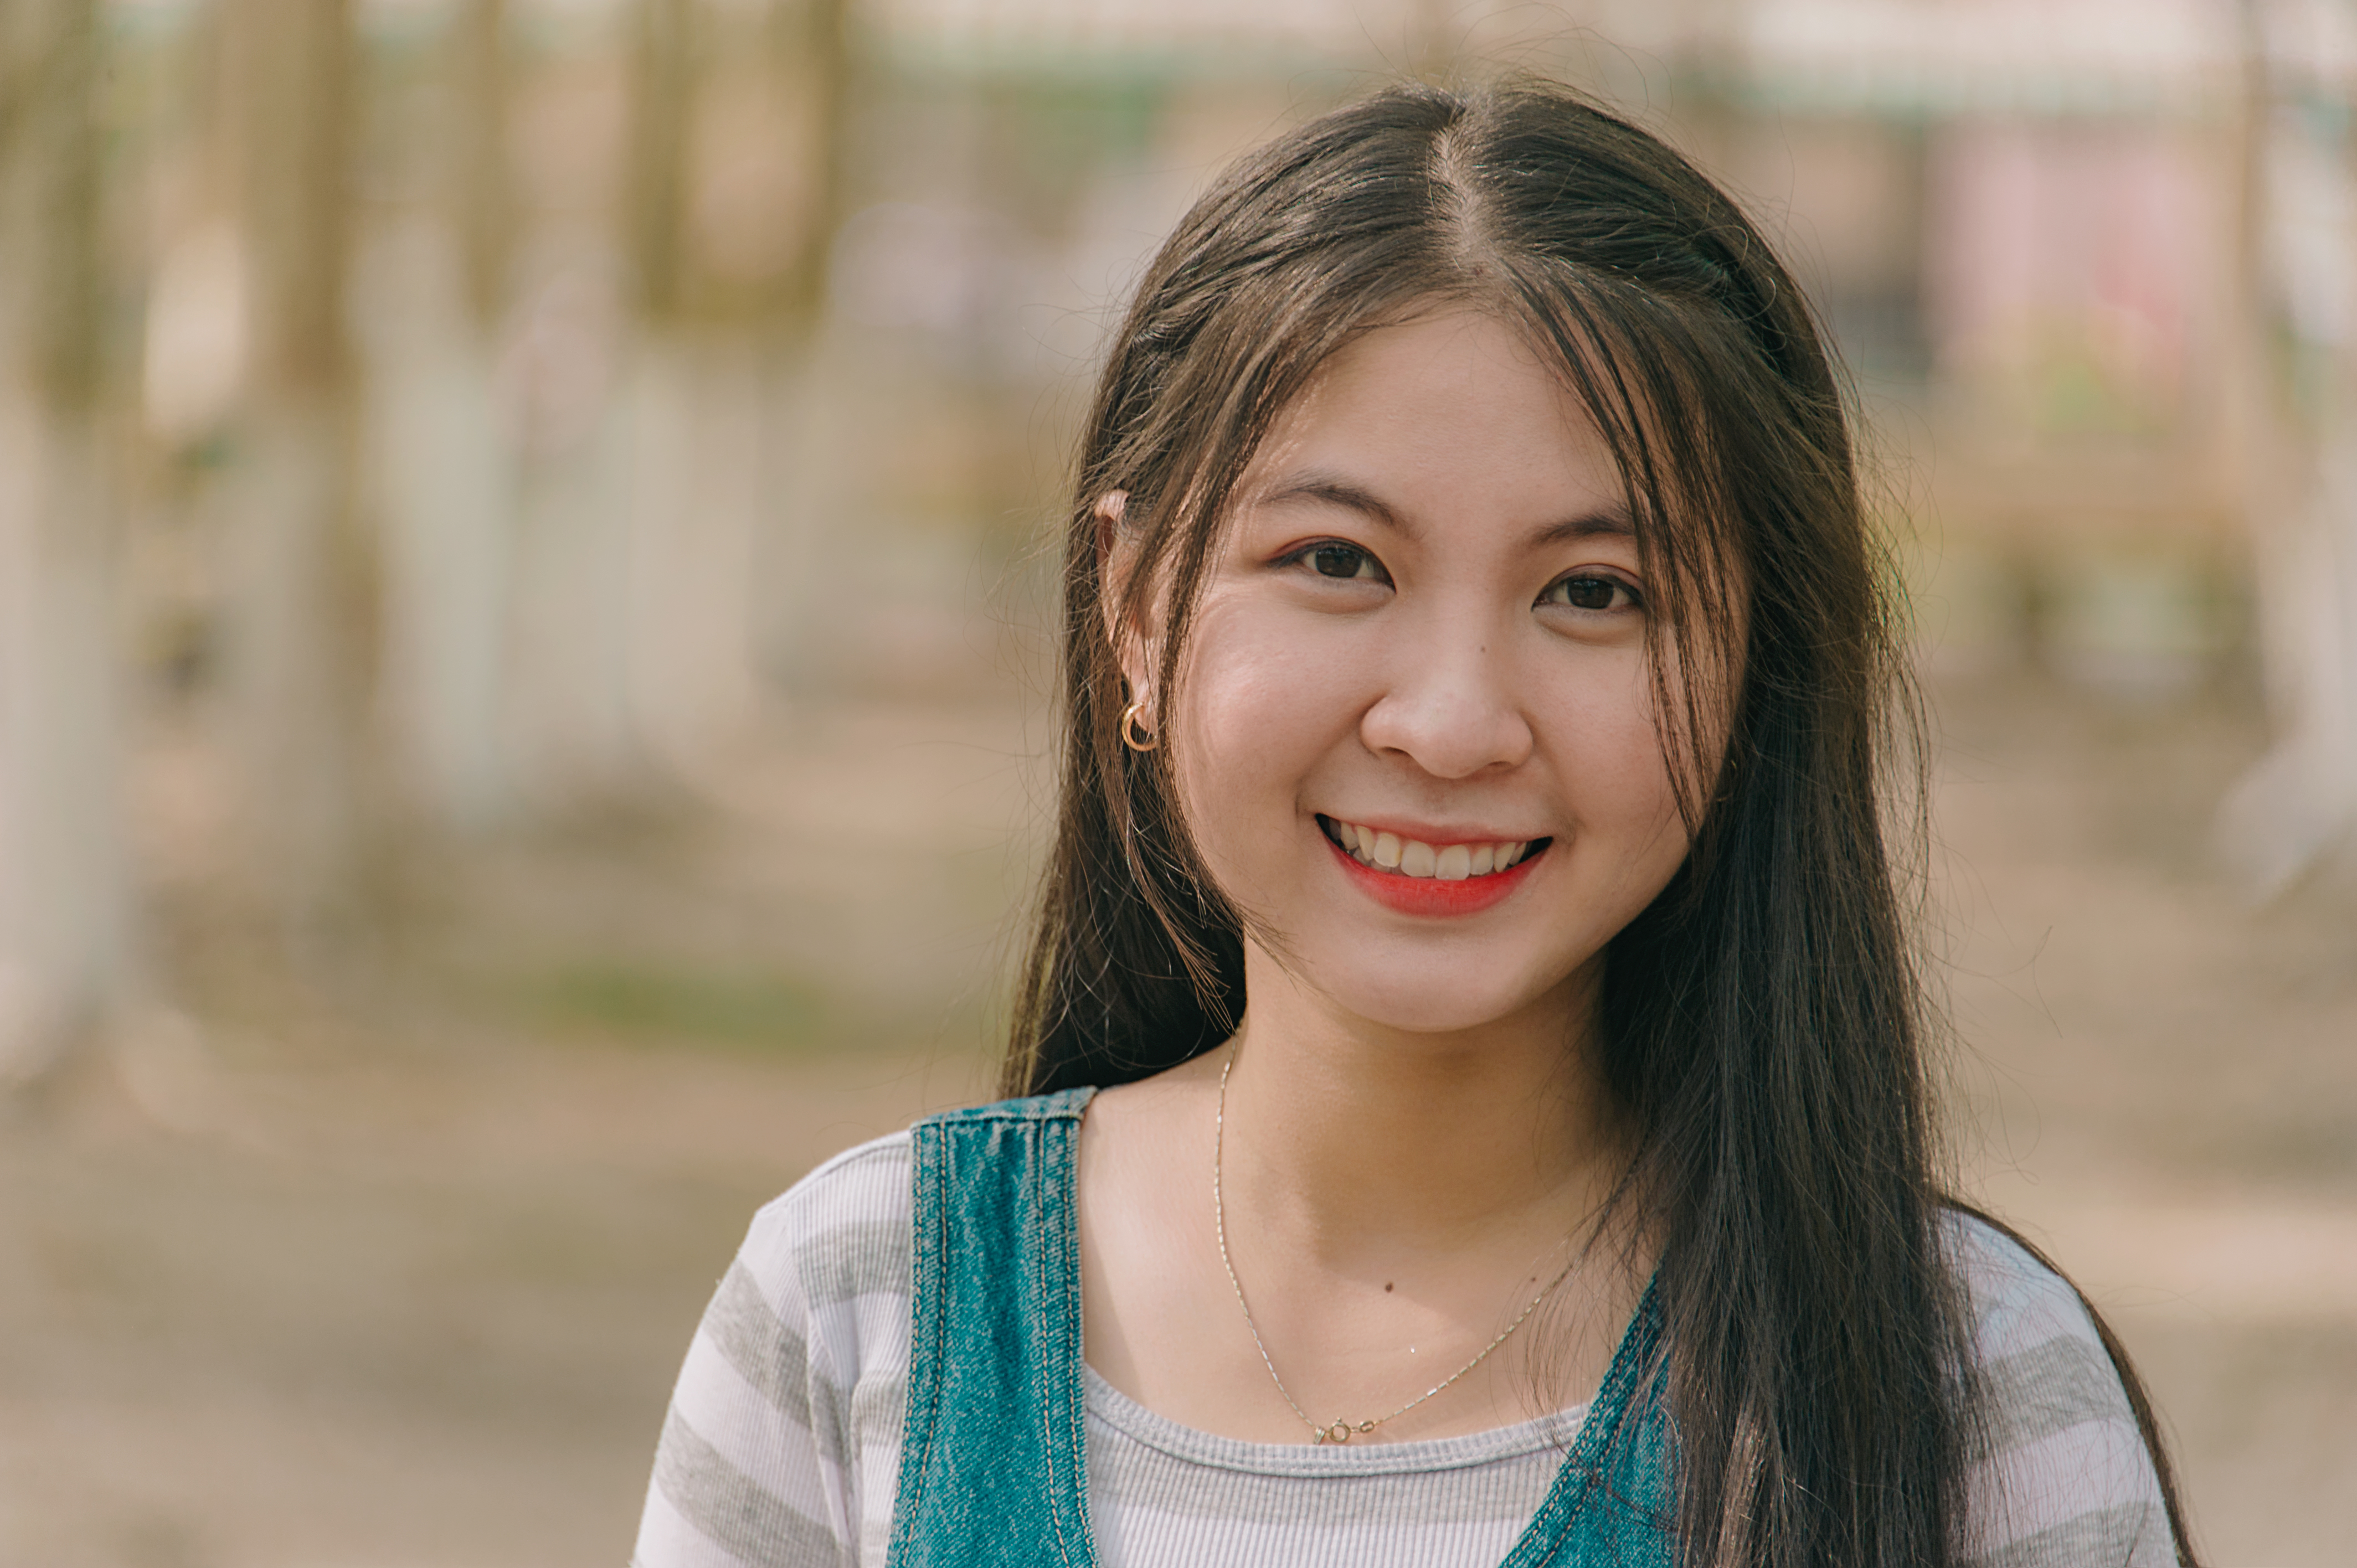
love, cute, portrait, beautiful, happy, girl, beauty, facial expression, skin, smile, lady, photography, eye, snapshot, hairstyle, long hair, portrait photography, brown hair, fun, happiness, photo shoot